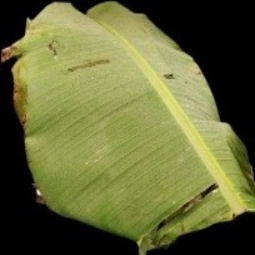
Label: Healthy